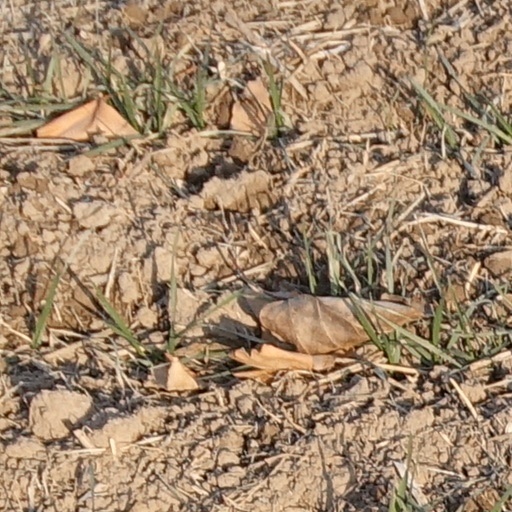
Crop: wheat